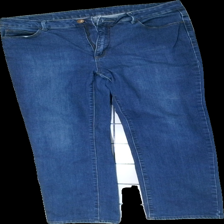
View: front
Type: Jeans
Category: Ladies
Brand: Flash
Colors: Blue
Material: 100% cotton
Cut: Regular
Size: 44
Season: All
Stains: Minor
Price range: <50
Recommended usage: Export